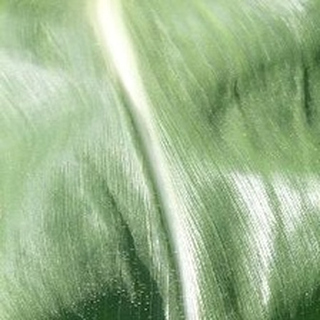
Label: healthy_corn